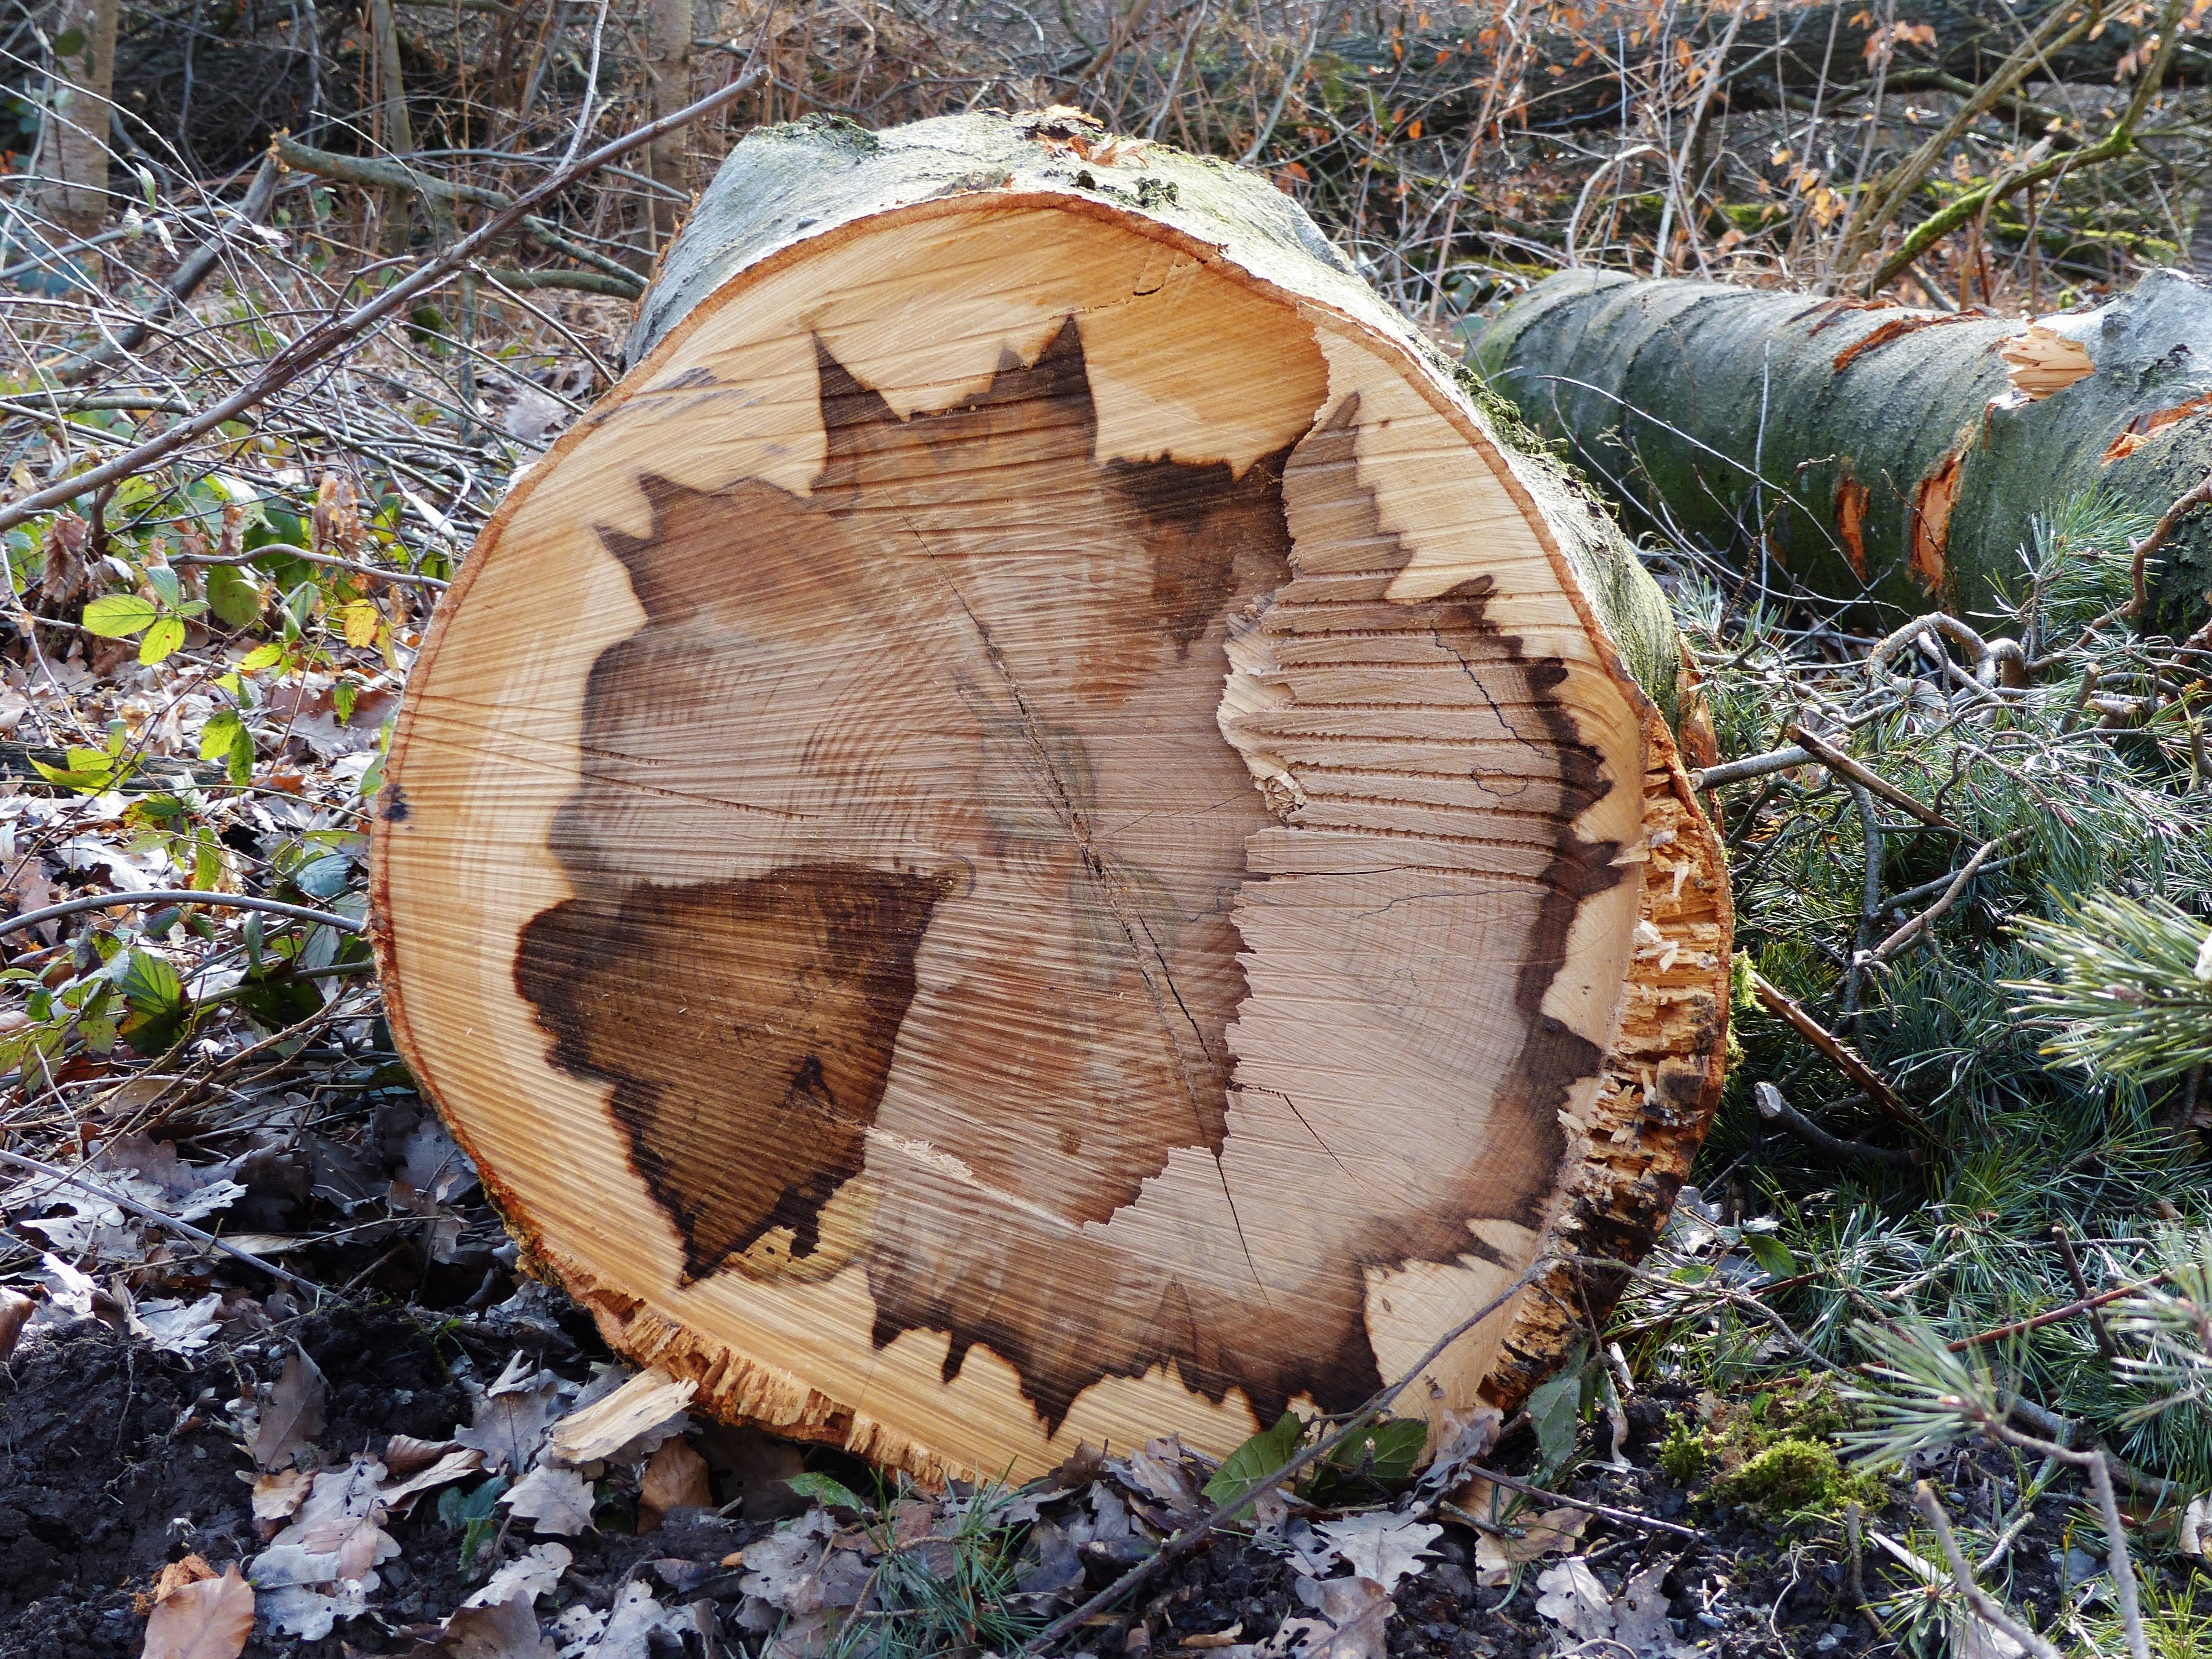
tree, structure, wood, grain, leaf, trunk, log, pattern, autumn, soil, wooden structure, carving, woodland, tree stump, section, annual rings, cross section, shades of brown, man made object, woody plant